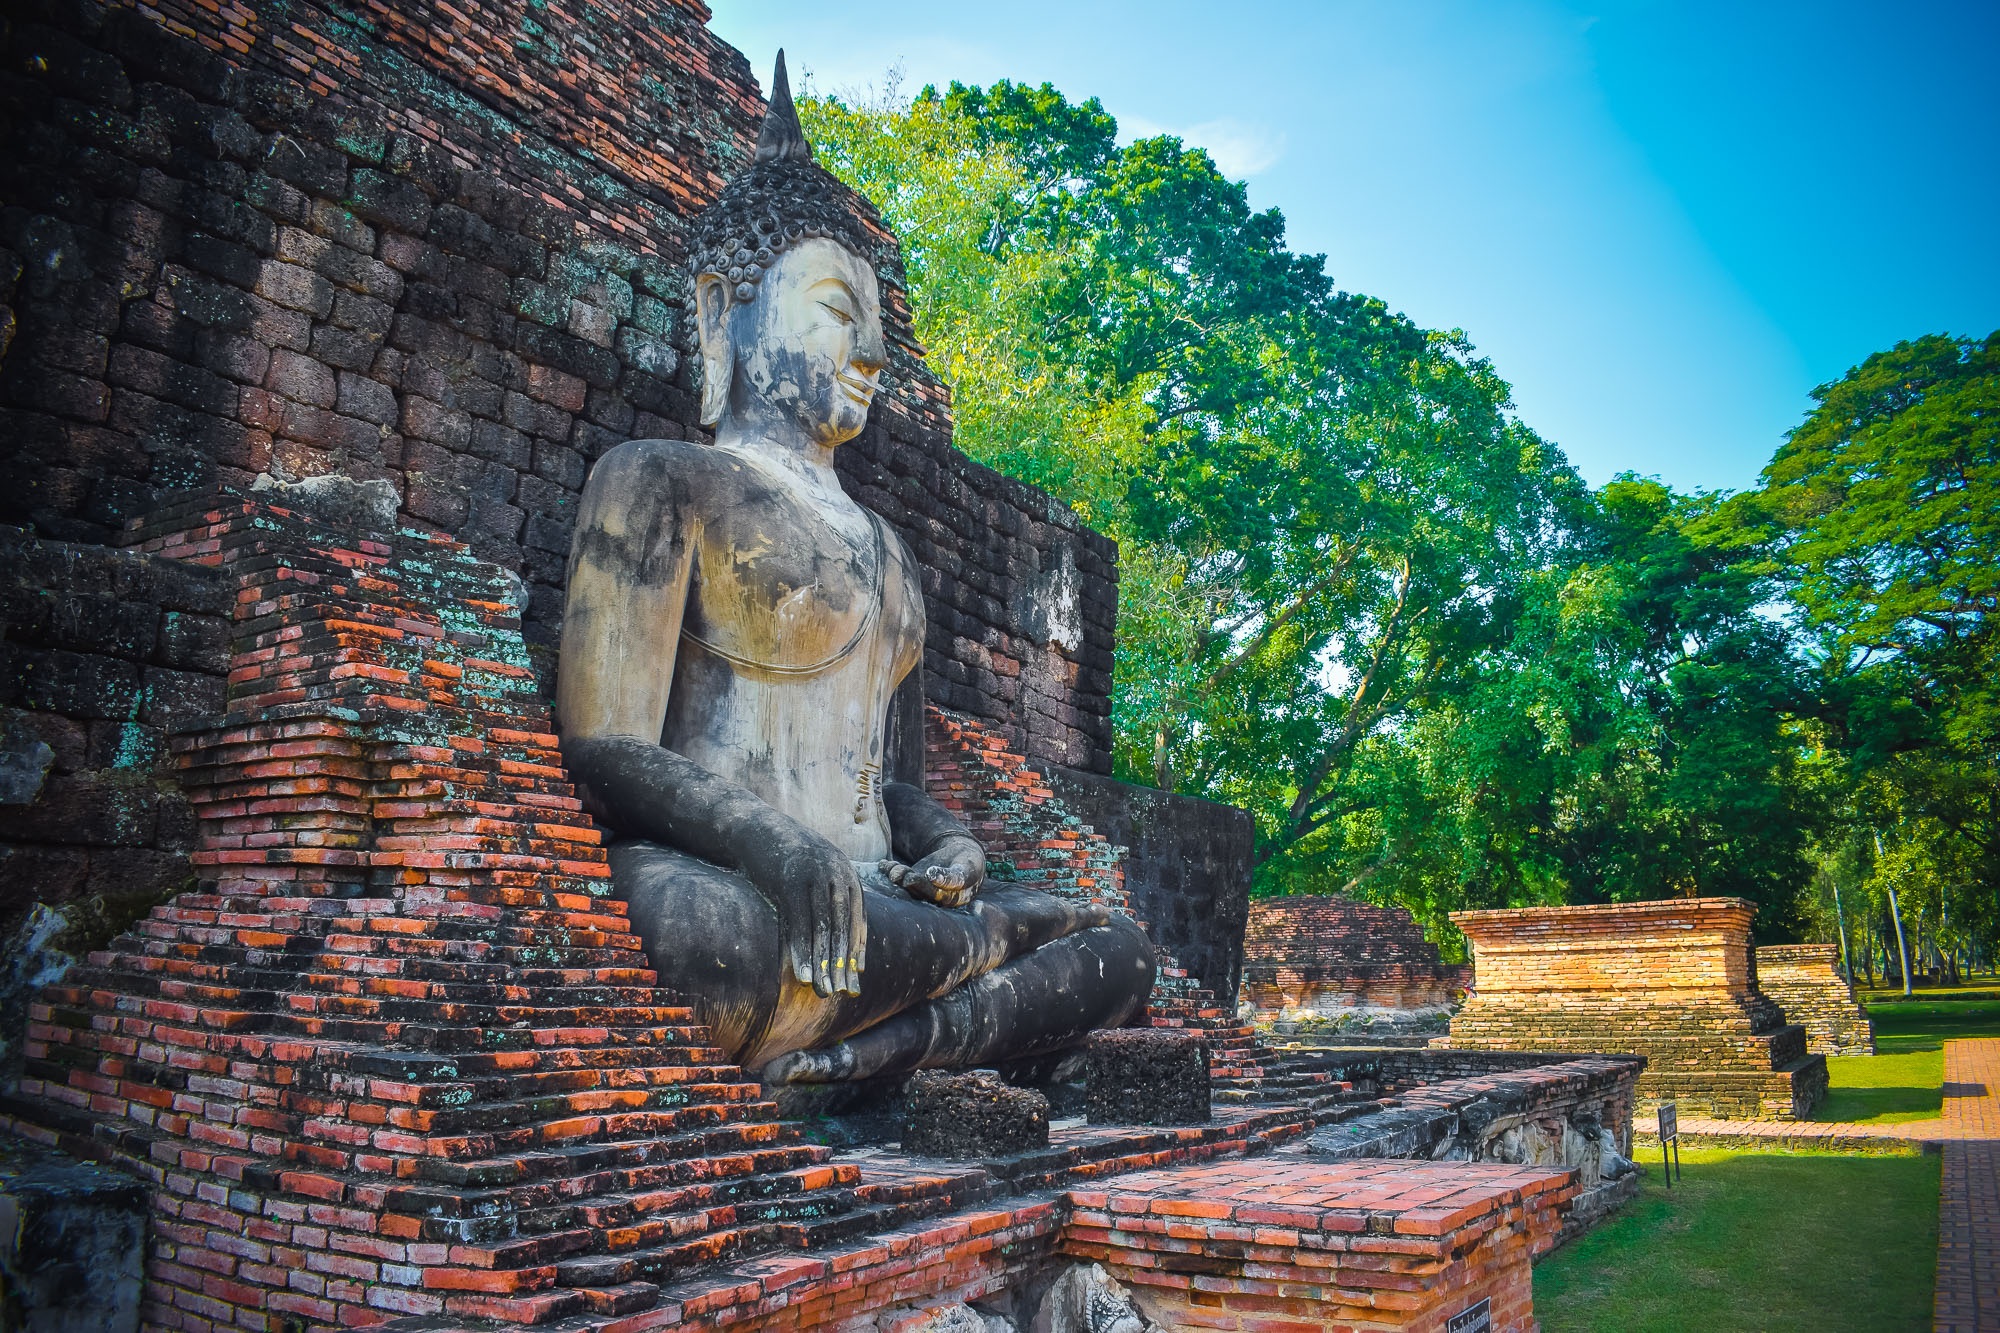
rock, monument, statue, sculpture, art, temple, the ancient city, ancient history, sukhothai historical park, city of joy